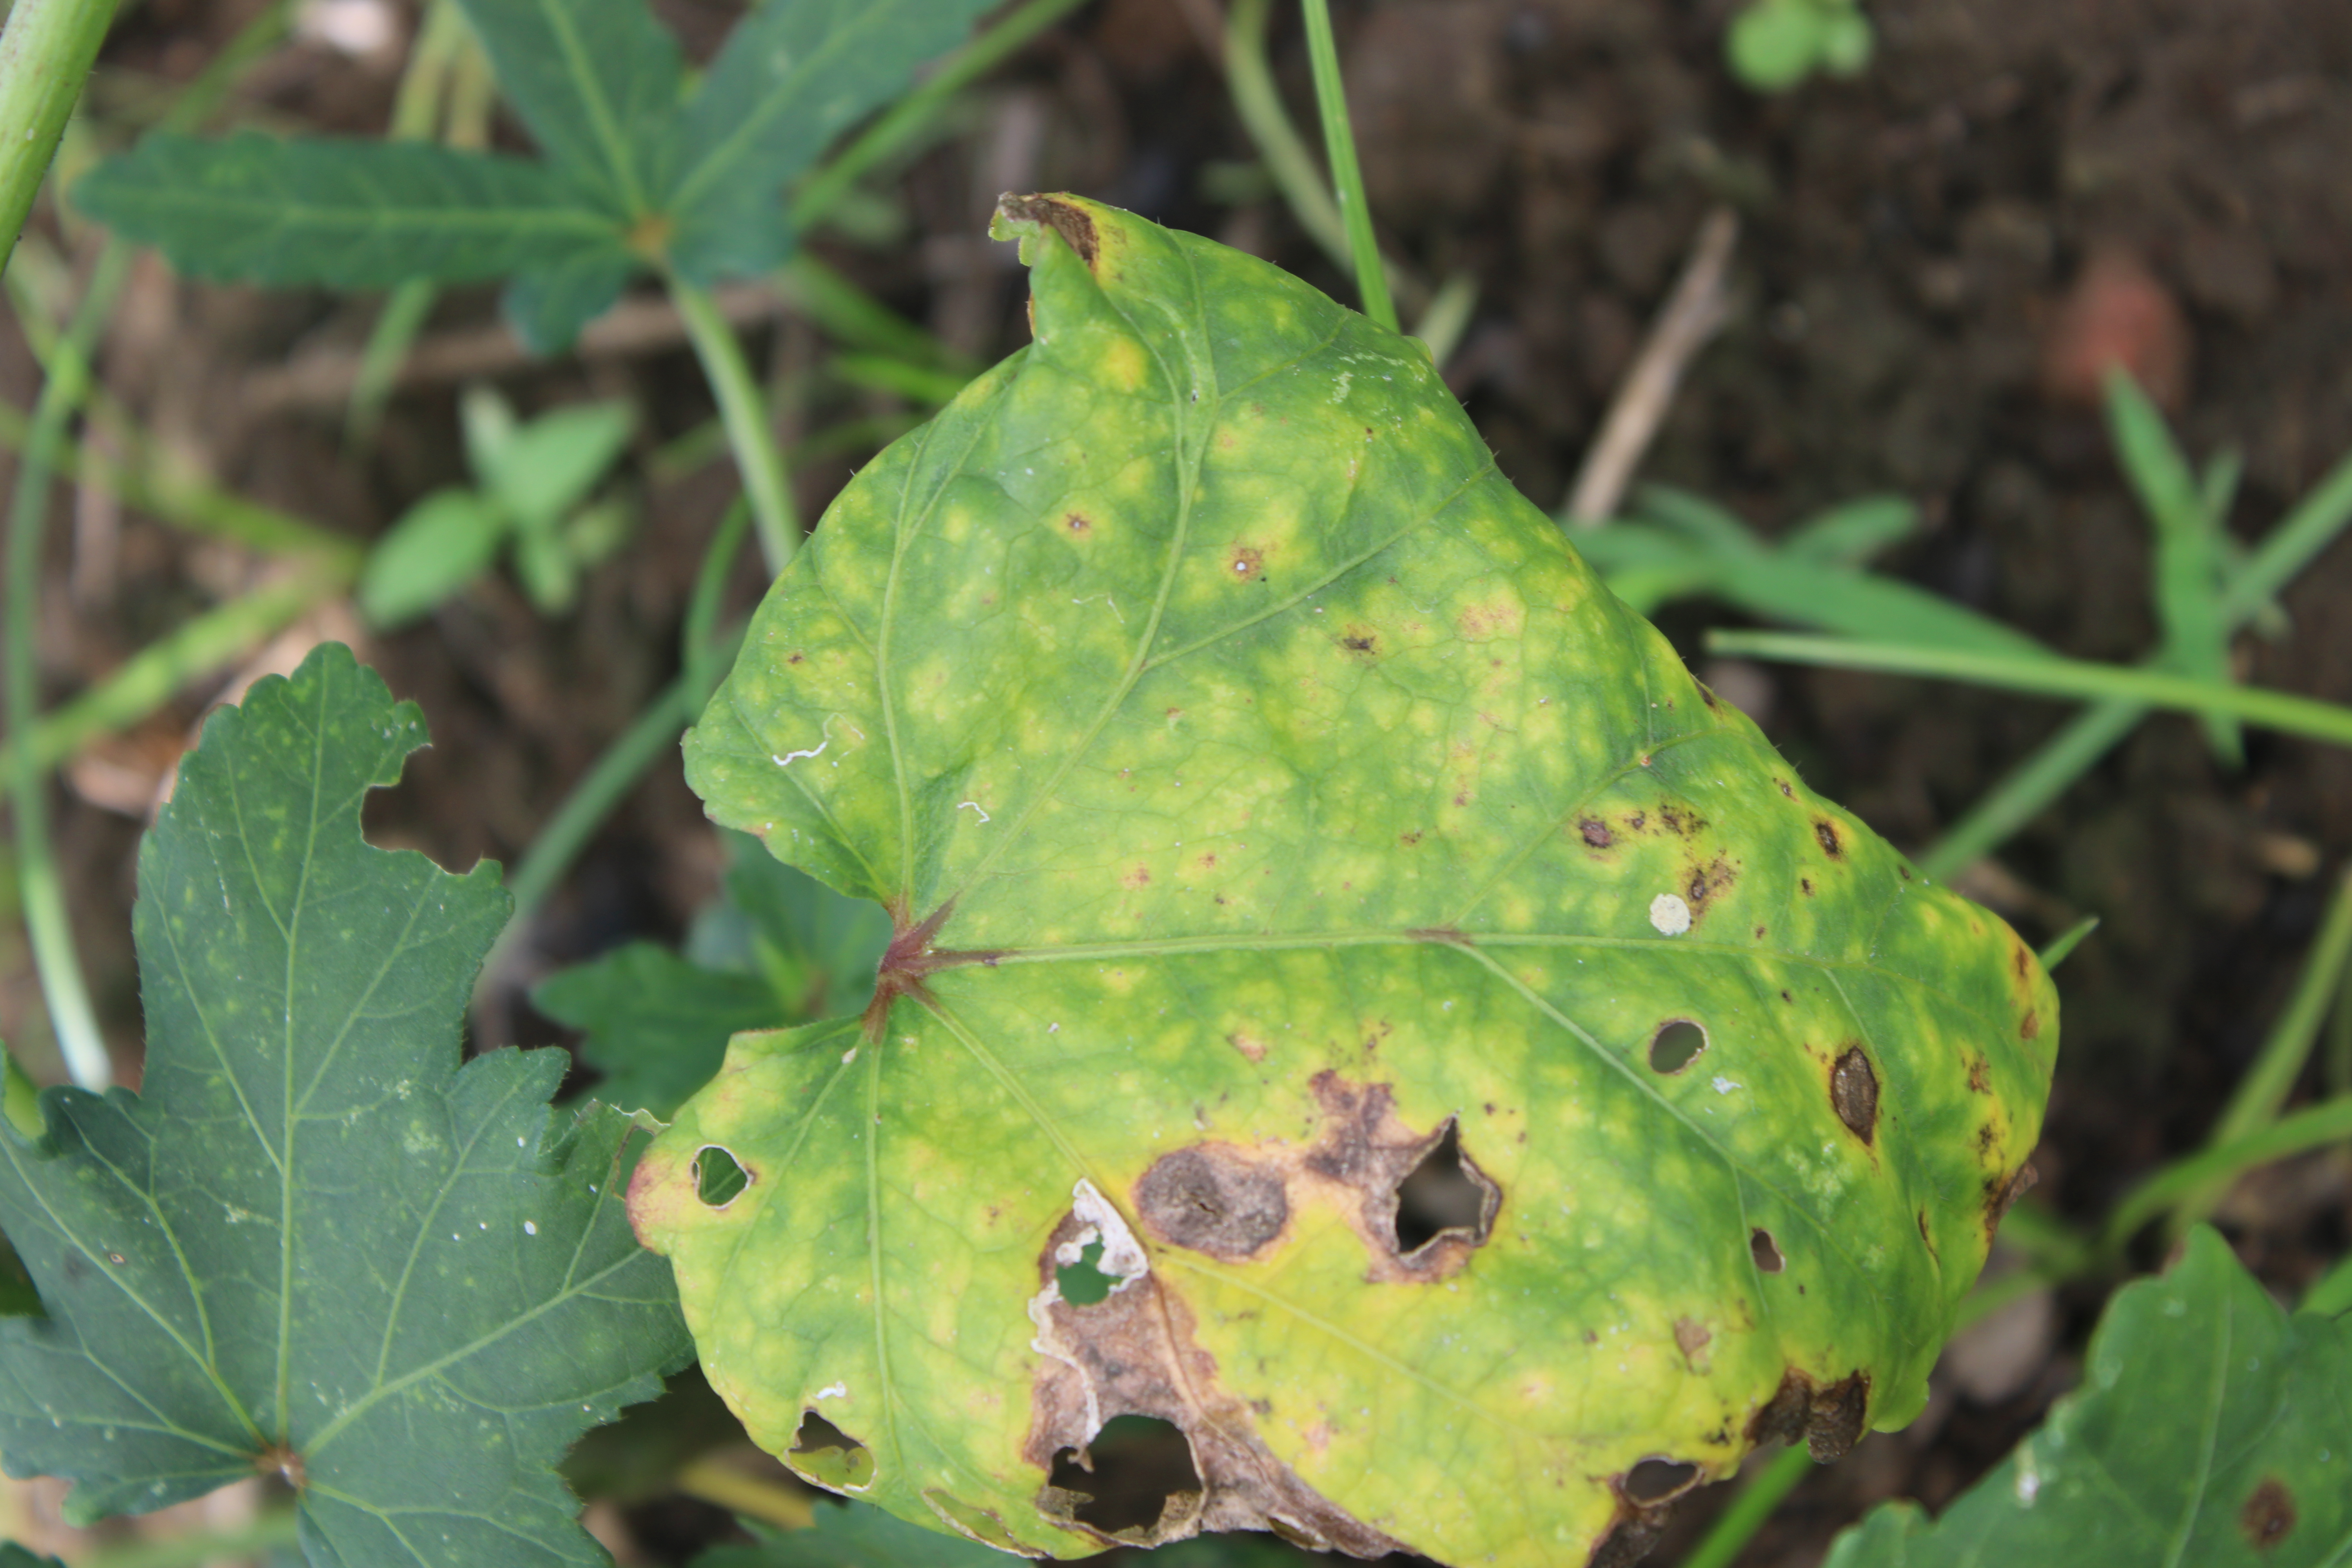
Label: Downy Mildew